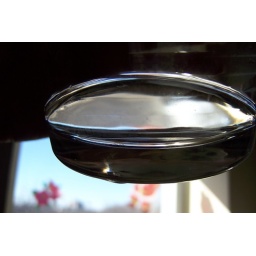
water glass in the light